Hippalectryon

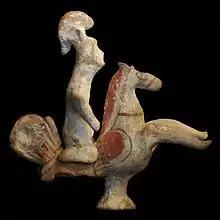
Warrior riding a hippalectryon, terracotta from Thebes, Greece, 500 to 470 BCE, Louvre museum

The oldest known representation of a hippalectryon is an askos from Knossos, dating back to the 9th century BCE.